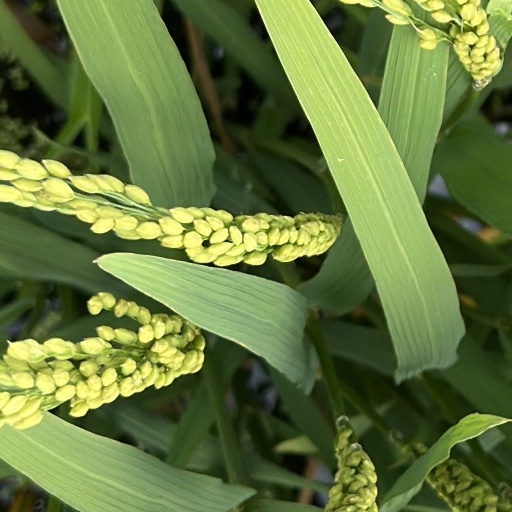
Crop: rice